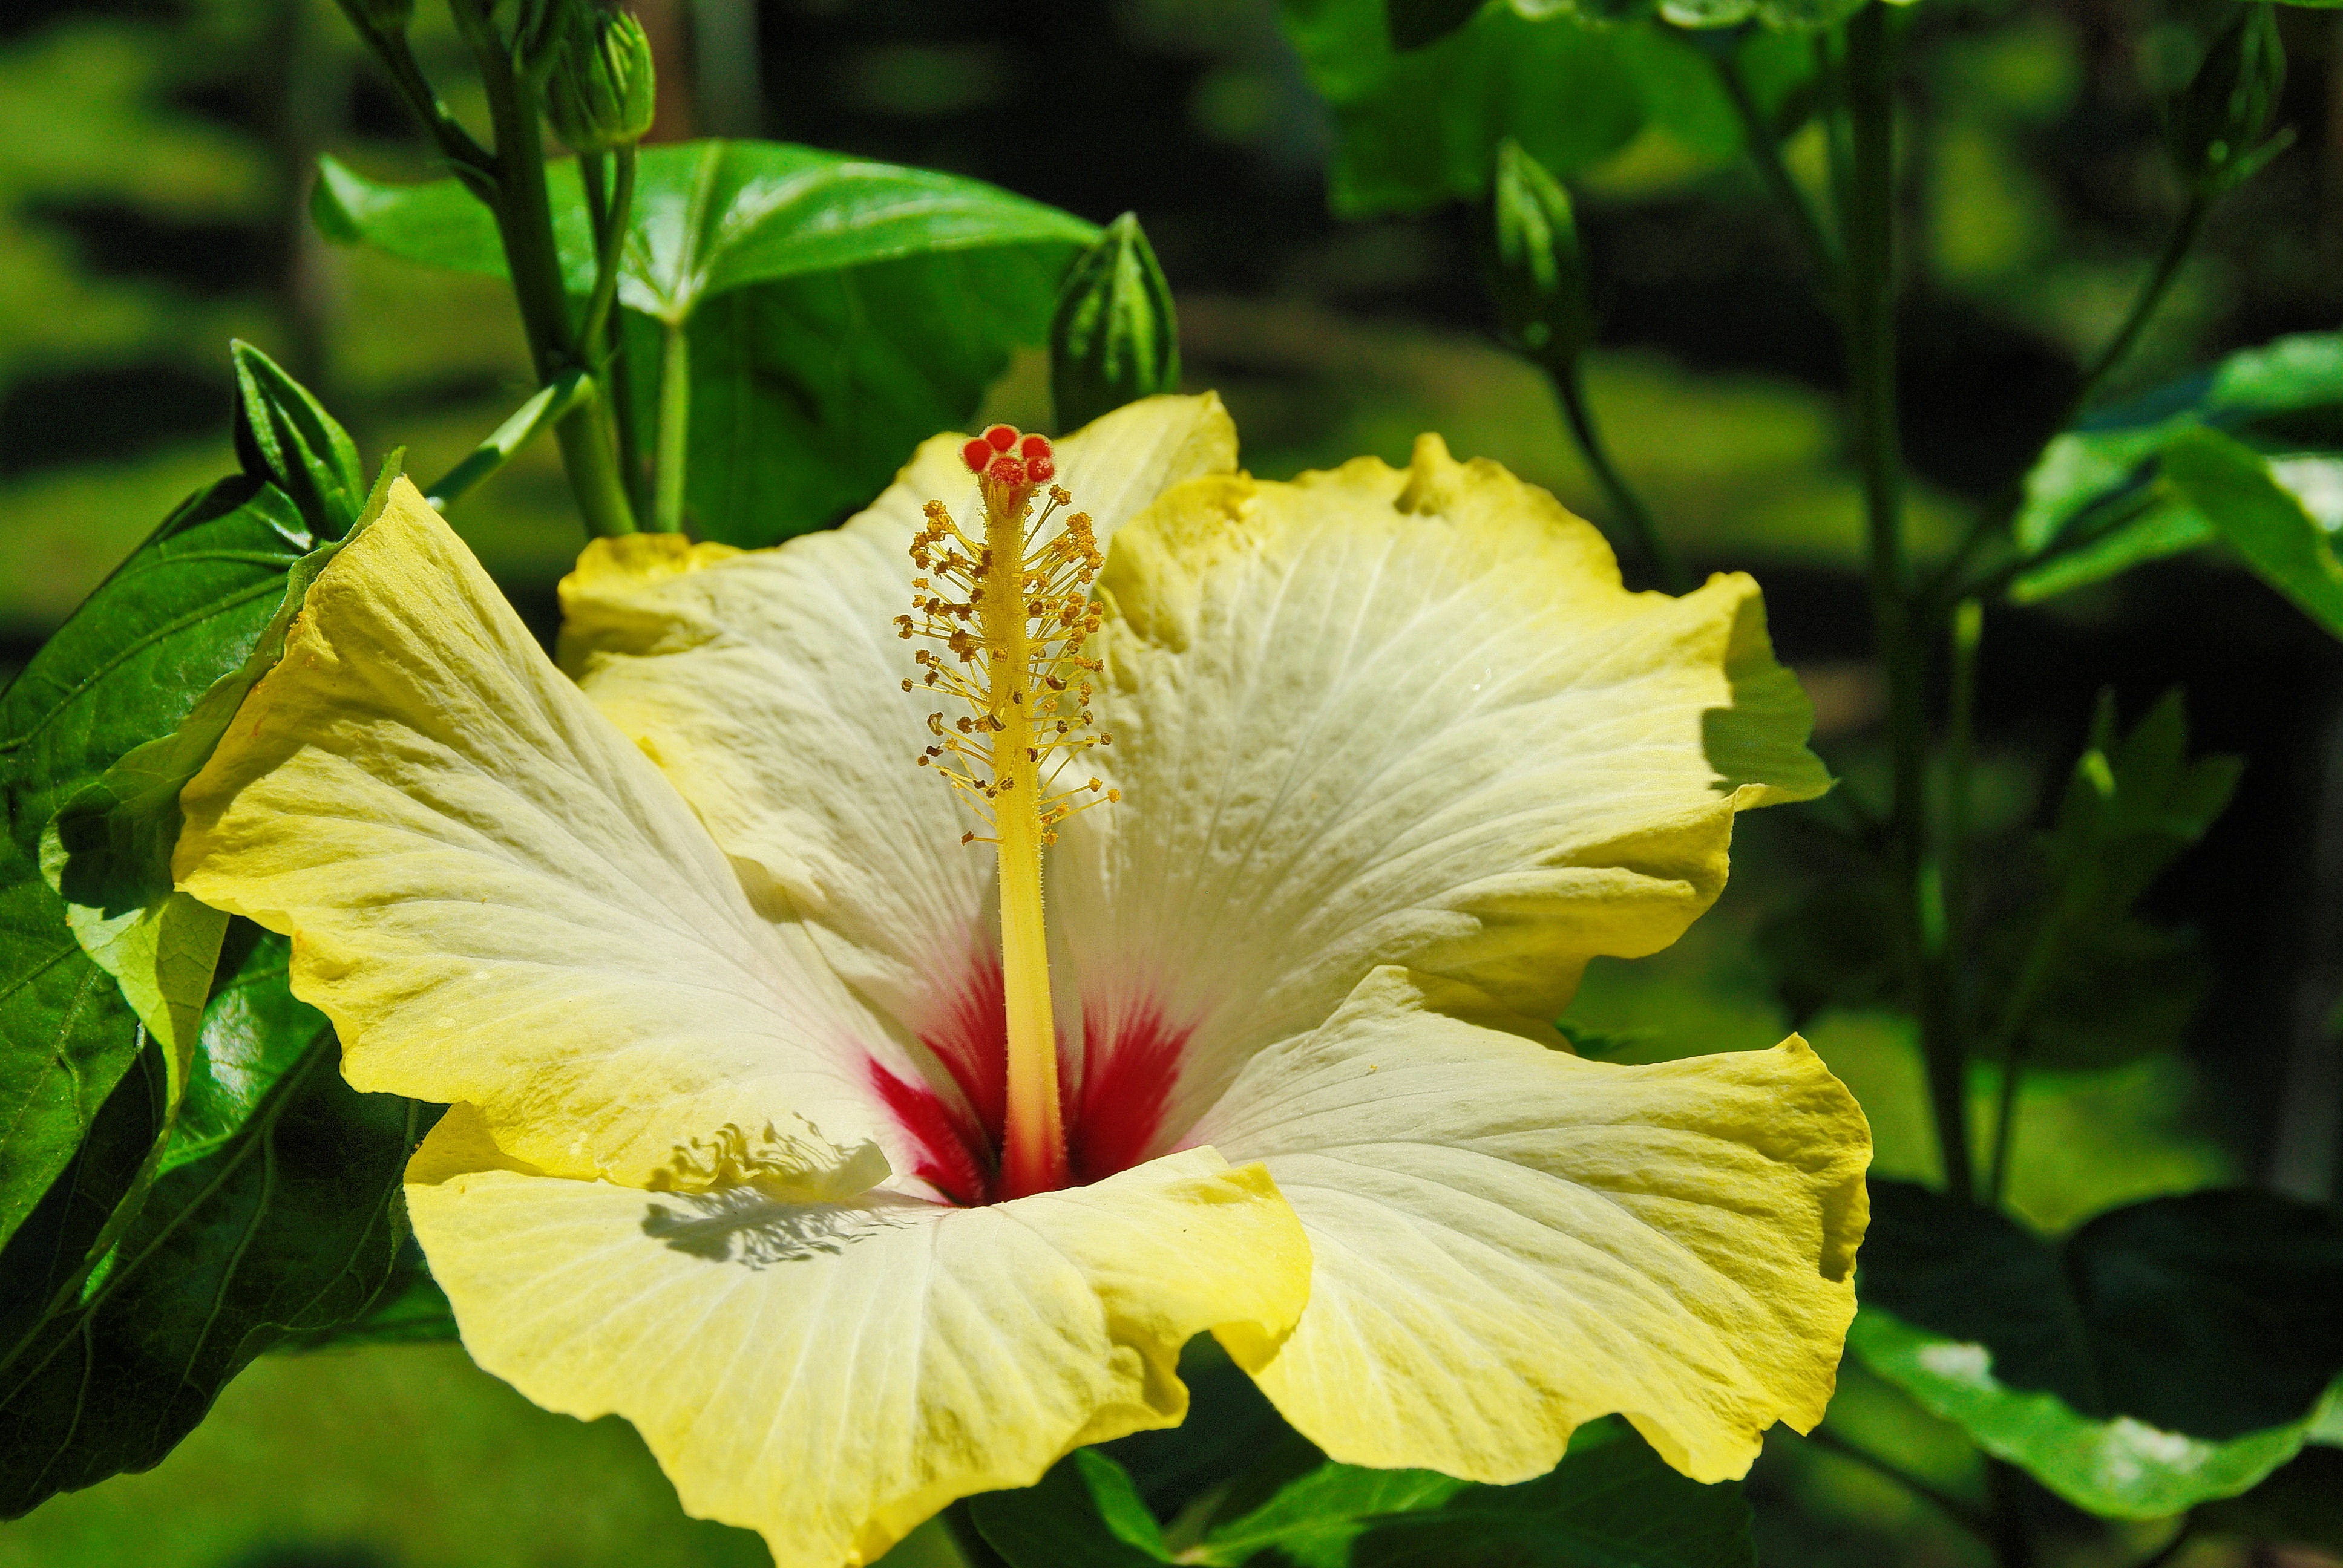
blossom, plant, flower, petal, macro, botany, yellow, flora, hibiscus, yellow flowers, malvales, macro photography, flowering plant, chinese hibiscus, land plant, mallow family